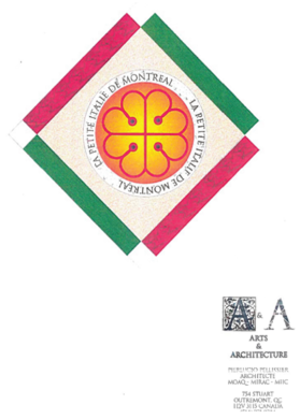
Proposition de logo par l'architecte Pierlucio Pellissier
La Petite-Italie est l'un des quartiers où plusieurs vagues d'immigrants italiens se sont installés peu de temps après leur arrivée au Canada au début du XIXᵉ siècle ainsi qu'après la Seconde Guerre mondiale. Aujourd'hui, si peu d'Italo-Montréalais résident dans le quartier, la Petite-Italie demeure le cœur de la communauté italienne de Montréal et des environs. D'ailleurs, le quartier compte plusieurs commerces à vocation italienne, dont des cafés, des épiceries, des restaurants, des pâtisseries, etc.